Renewable energy in Kazakhstan

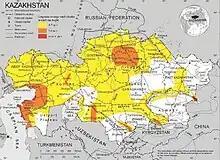
High potential regions for Windpower plants

Small hydropower plants are the most rapidly developing areas of use of renewable energy in the country. Thus, in the period from 2007 to 2010 the Almaty region introduced five small hydropower plants with a total installed capacity of 20 MW. One of the important areas of energy efficiency of Kazakhstan's economy is construction of hydroelectric power plants on small rivers operating without retaining dams.